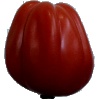
Label: Tomato Heart 1